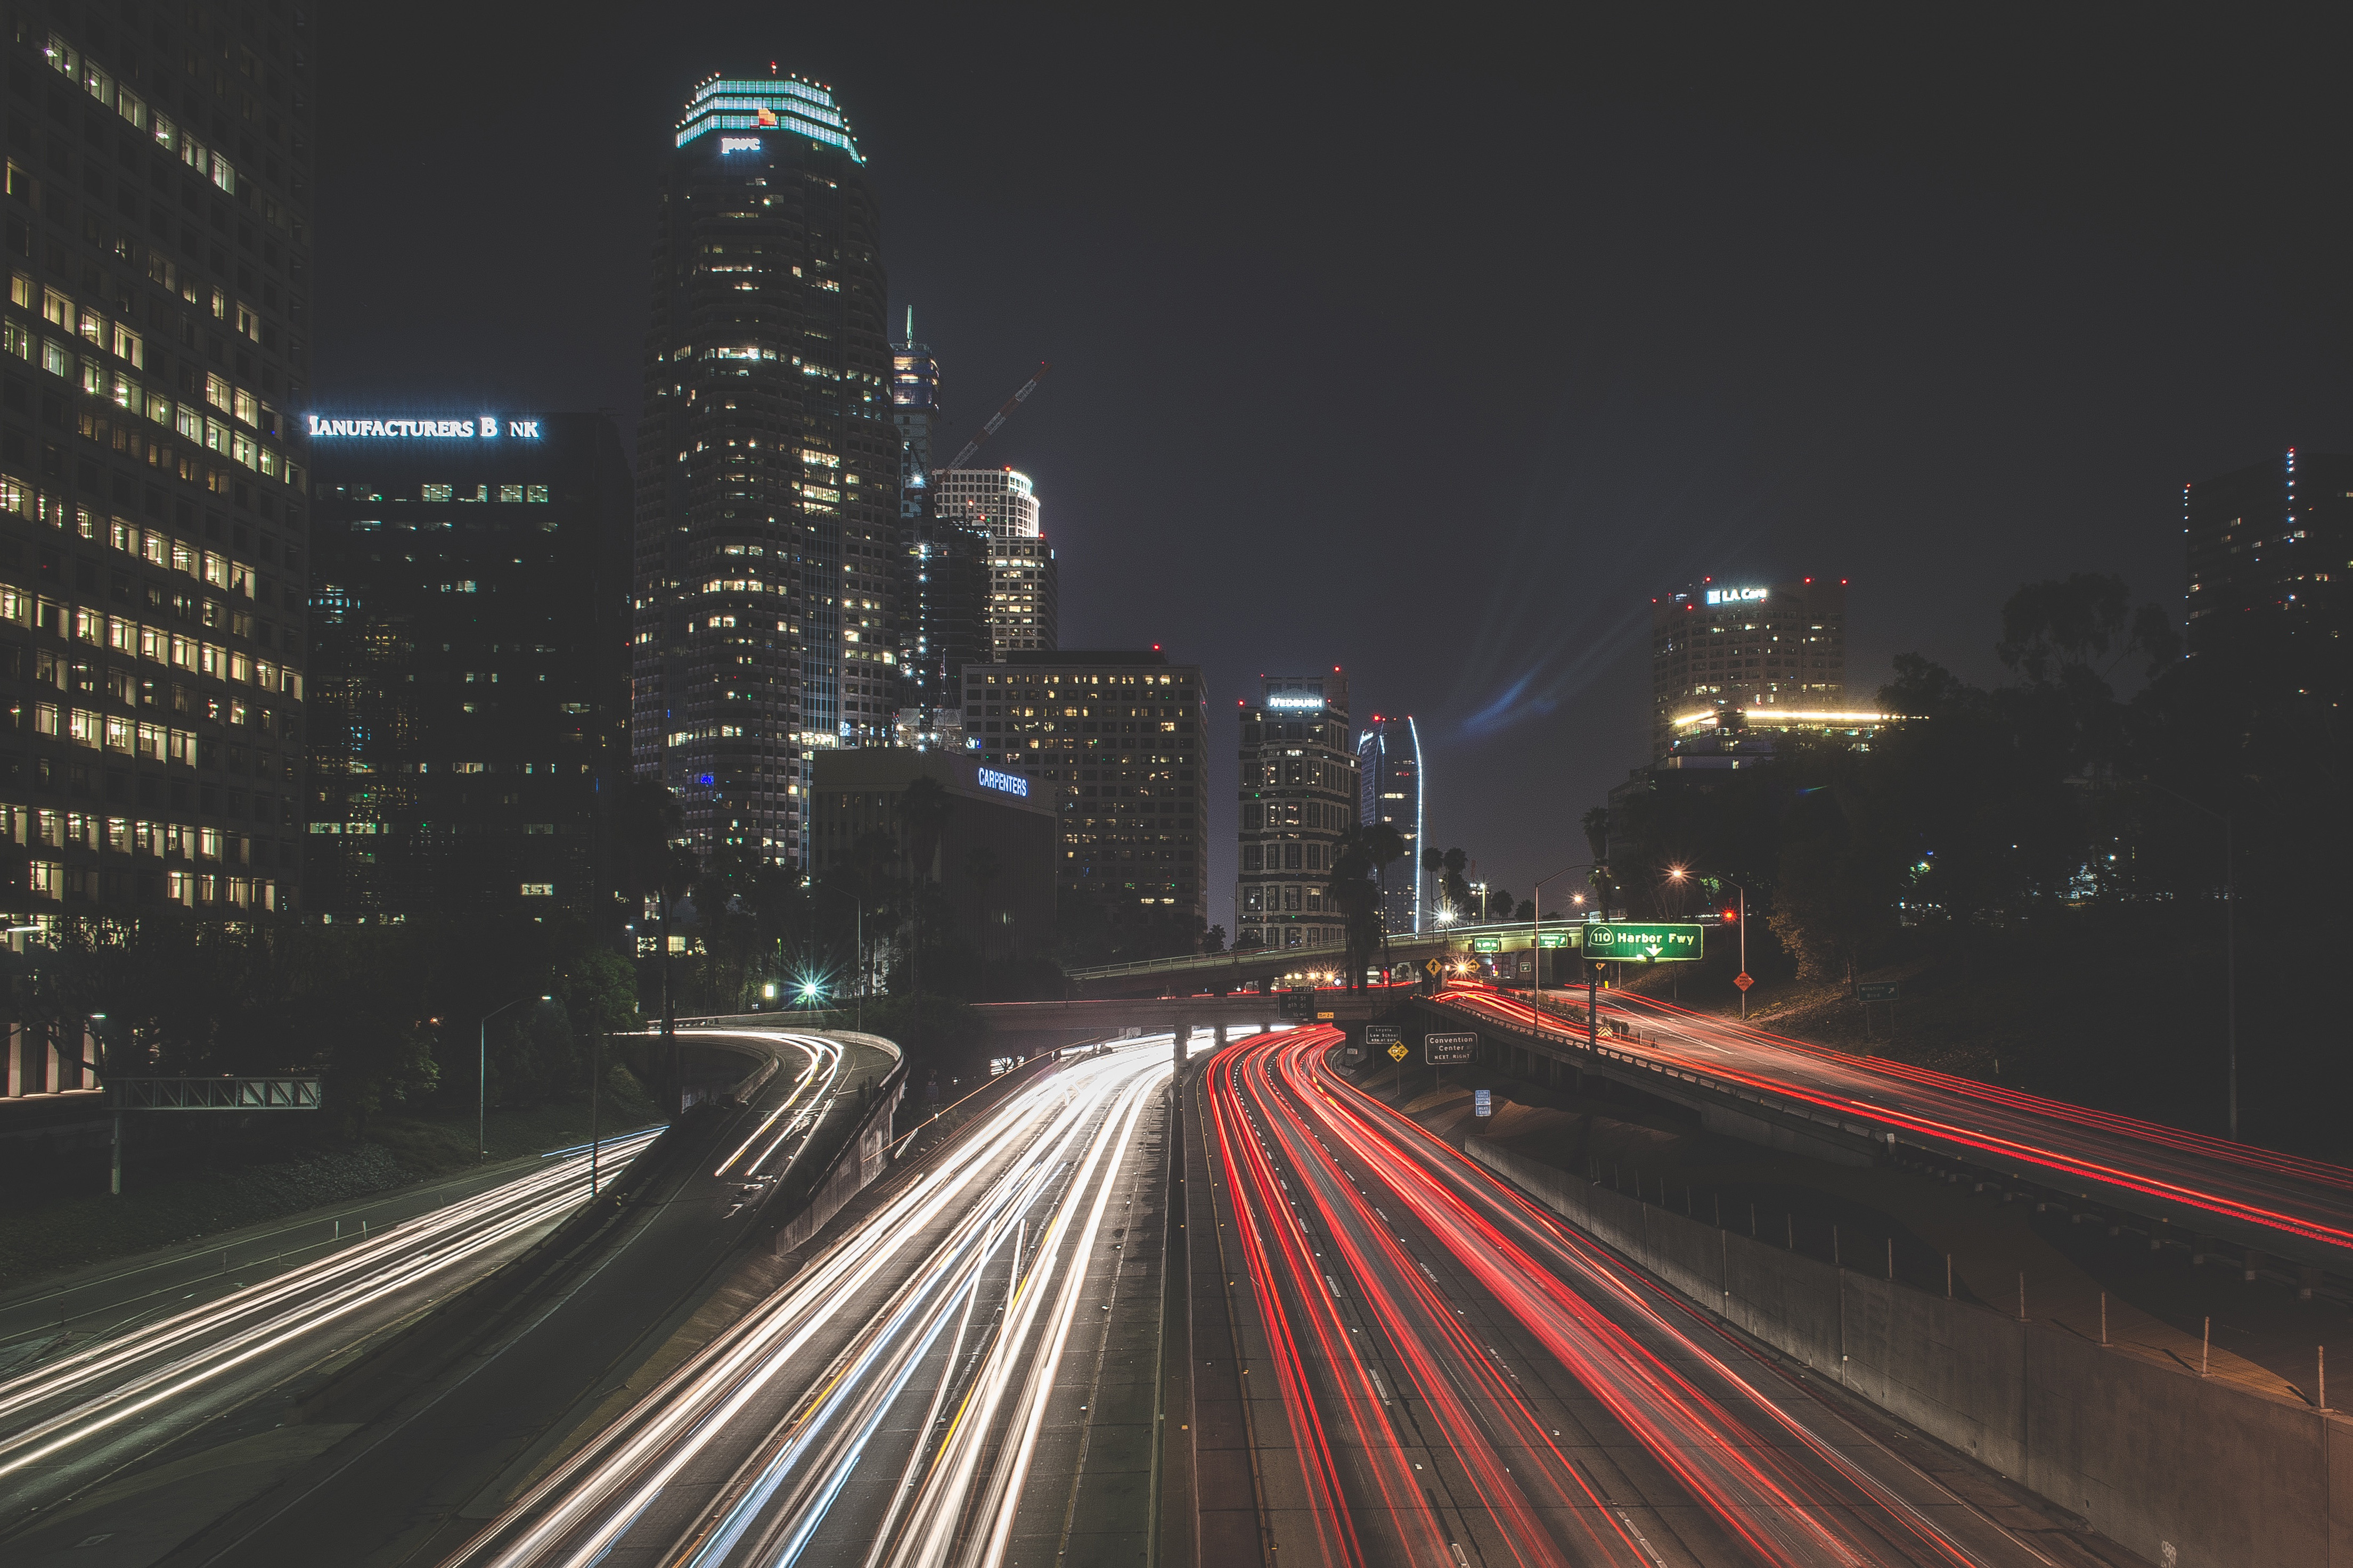
metropolitan area, cityscape, urban area, highway, metropolis, city, night, road, freeway, human settlement, skyline, lane, light, landmark, skyscraper, infrastructure, traffic, downtown, architecture, thoroughfare, line, tower block, sky, midnight, overpass, street, nonbuilding structure, bridge, building, darkness